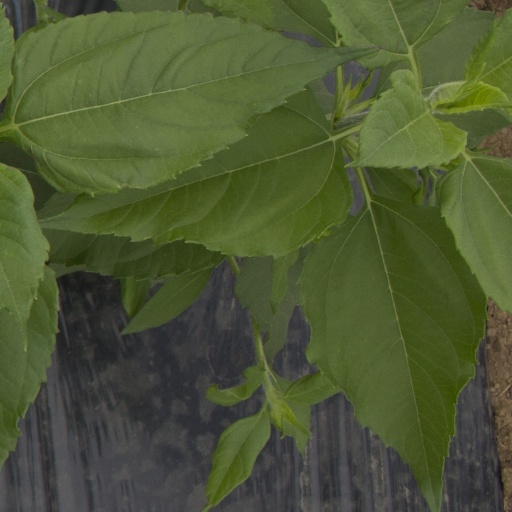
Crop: Jerusalem artichoke